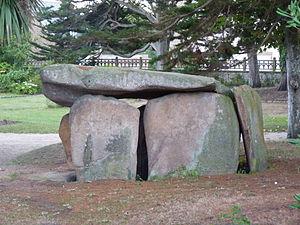
Situé à Trébeurden
Le département des Côtes-d'Armor compte une centaine de sites mégalithiques, témoins des occupations humaines du territoire au Néolithique.
Cet article recense une partie des monuments historiques des Côtes-d'Armor, en France.
Le dolmen de Lann-Kerellec est situé à Trébeurden dans le département français des Côtes-d'Armor.